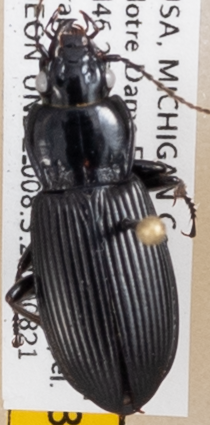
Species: Pterostichus melanarius melanarius
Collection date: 2019-08-21
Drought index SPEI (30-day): -0.128
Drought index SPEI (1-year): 2.09
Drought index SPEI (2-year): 1.706